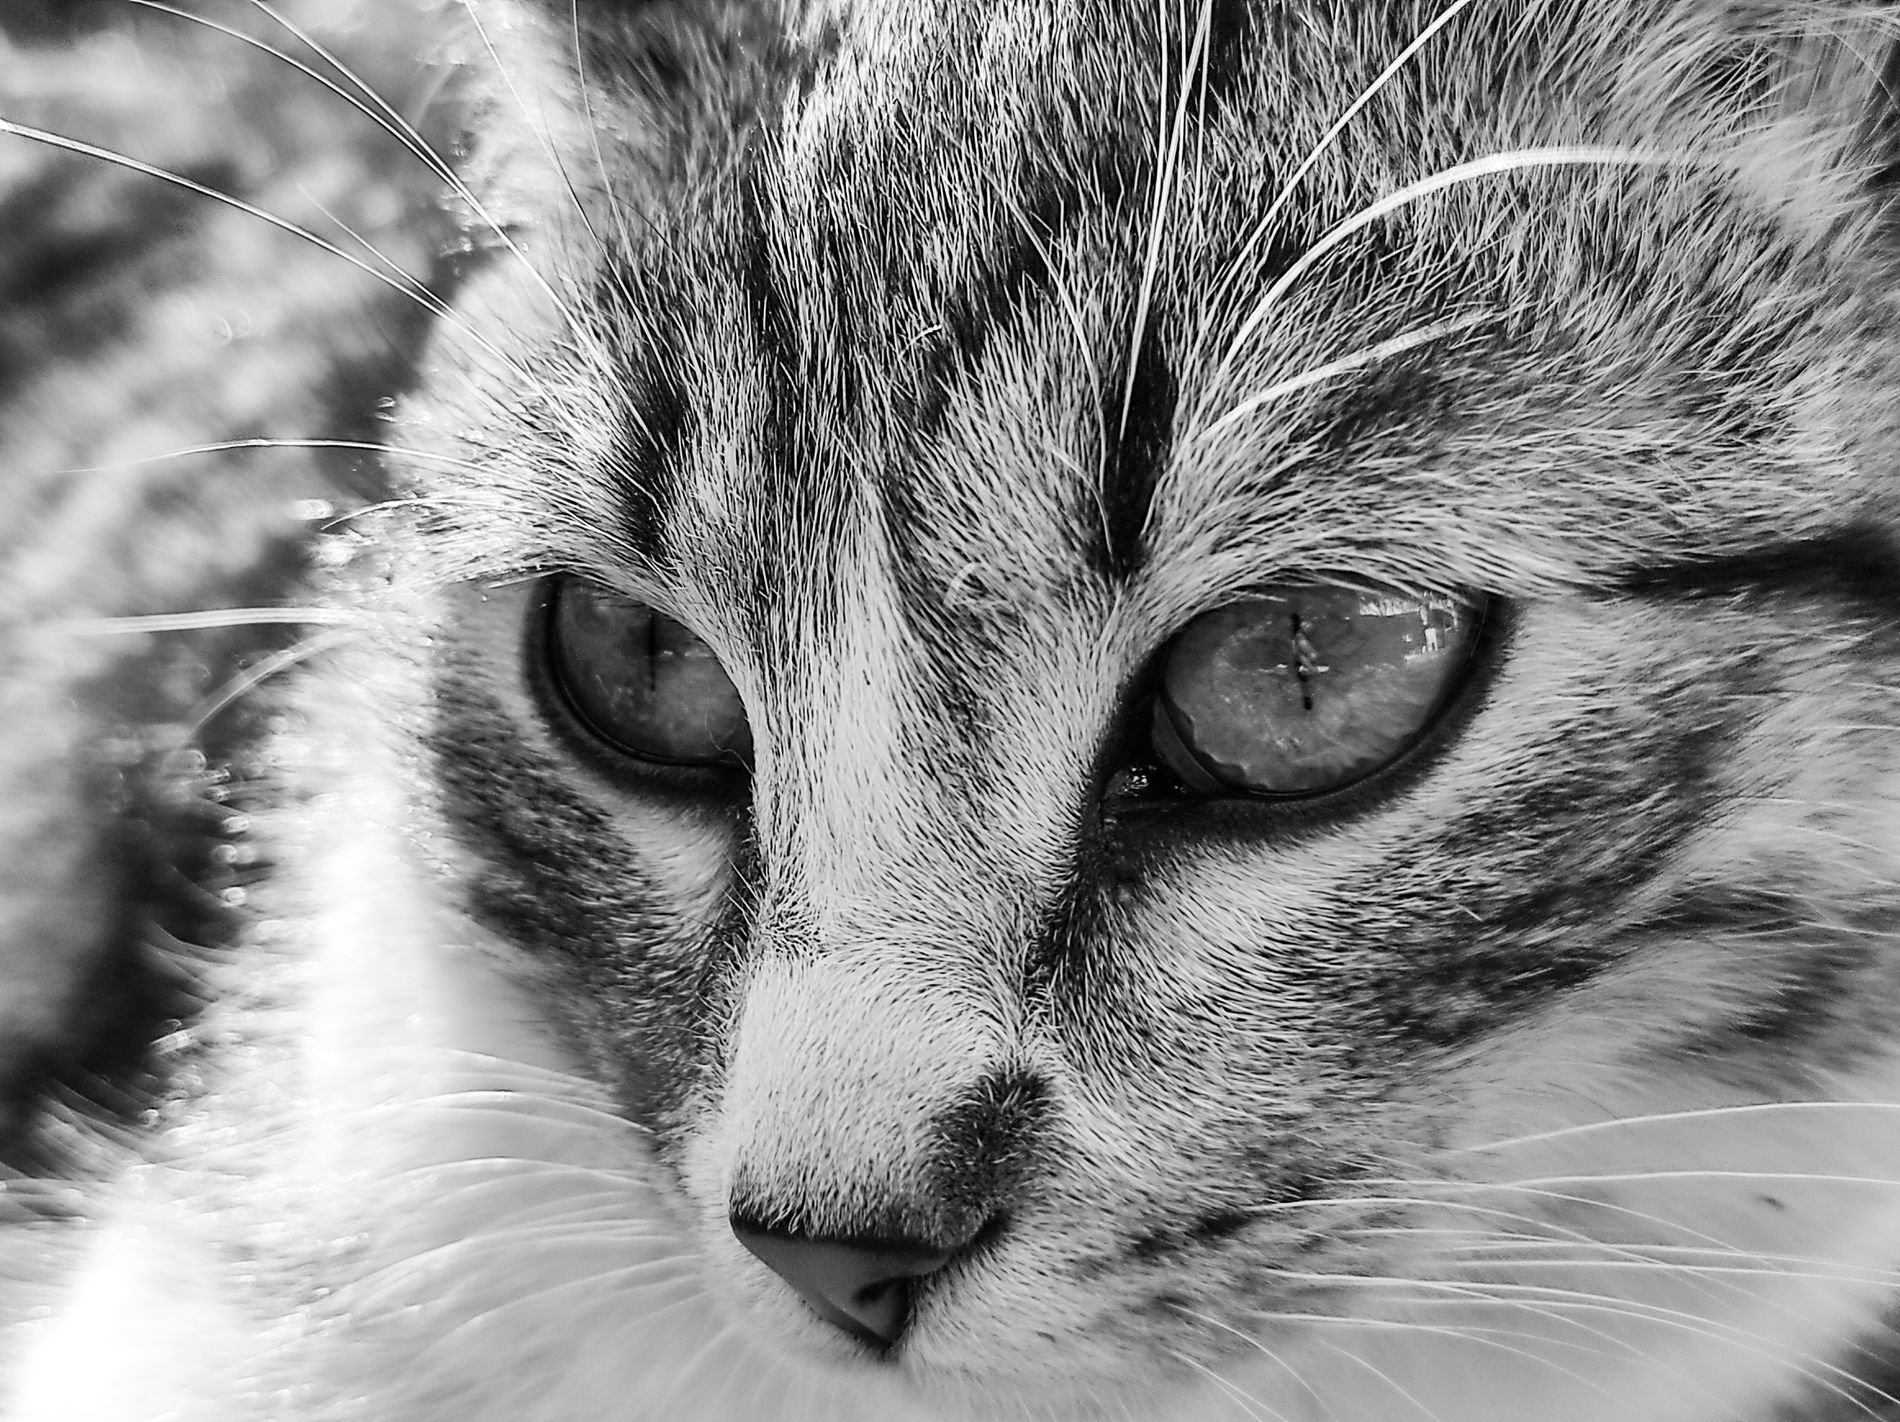
piercing cat gaze
A picture of a cat filling the picture, showing its face in close-up with bright, piercing eyes, long whiskers, and striped fur.
A photo of a cat filling the picture, showing its face in close-up with bright, piercing eyes, long whiskers, and striped fur. A soft, blurry background with little detail. The photo was taken from a very close, front-facing angle. The lighting is soft. The color palette is black and white, which gives a calm, contemplative mood.
Labels: Animal, Cat, Mammal, Pet, Abyssinian, Manx, Kitten
Camera: Xiaomi Redmi Note 9 Pro
Aperture: F1.9
Exposure: 1/1250 sec
ISO: 100
Focal length: 5.4 mm